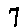
Label: 7